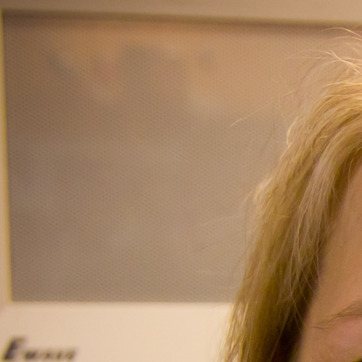
Material: glass